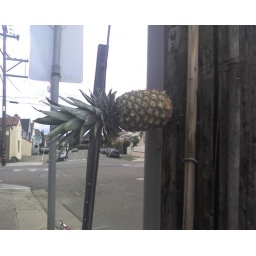
Someone stuck this on the telephone pole near my house